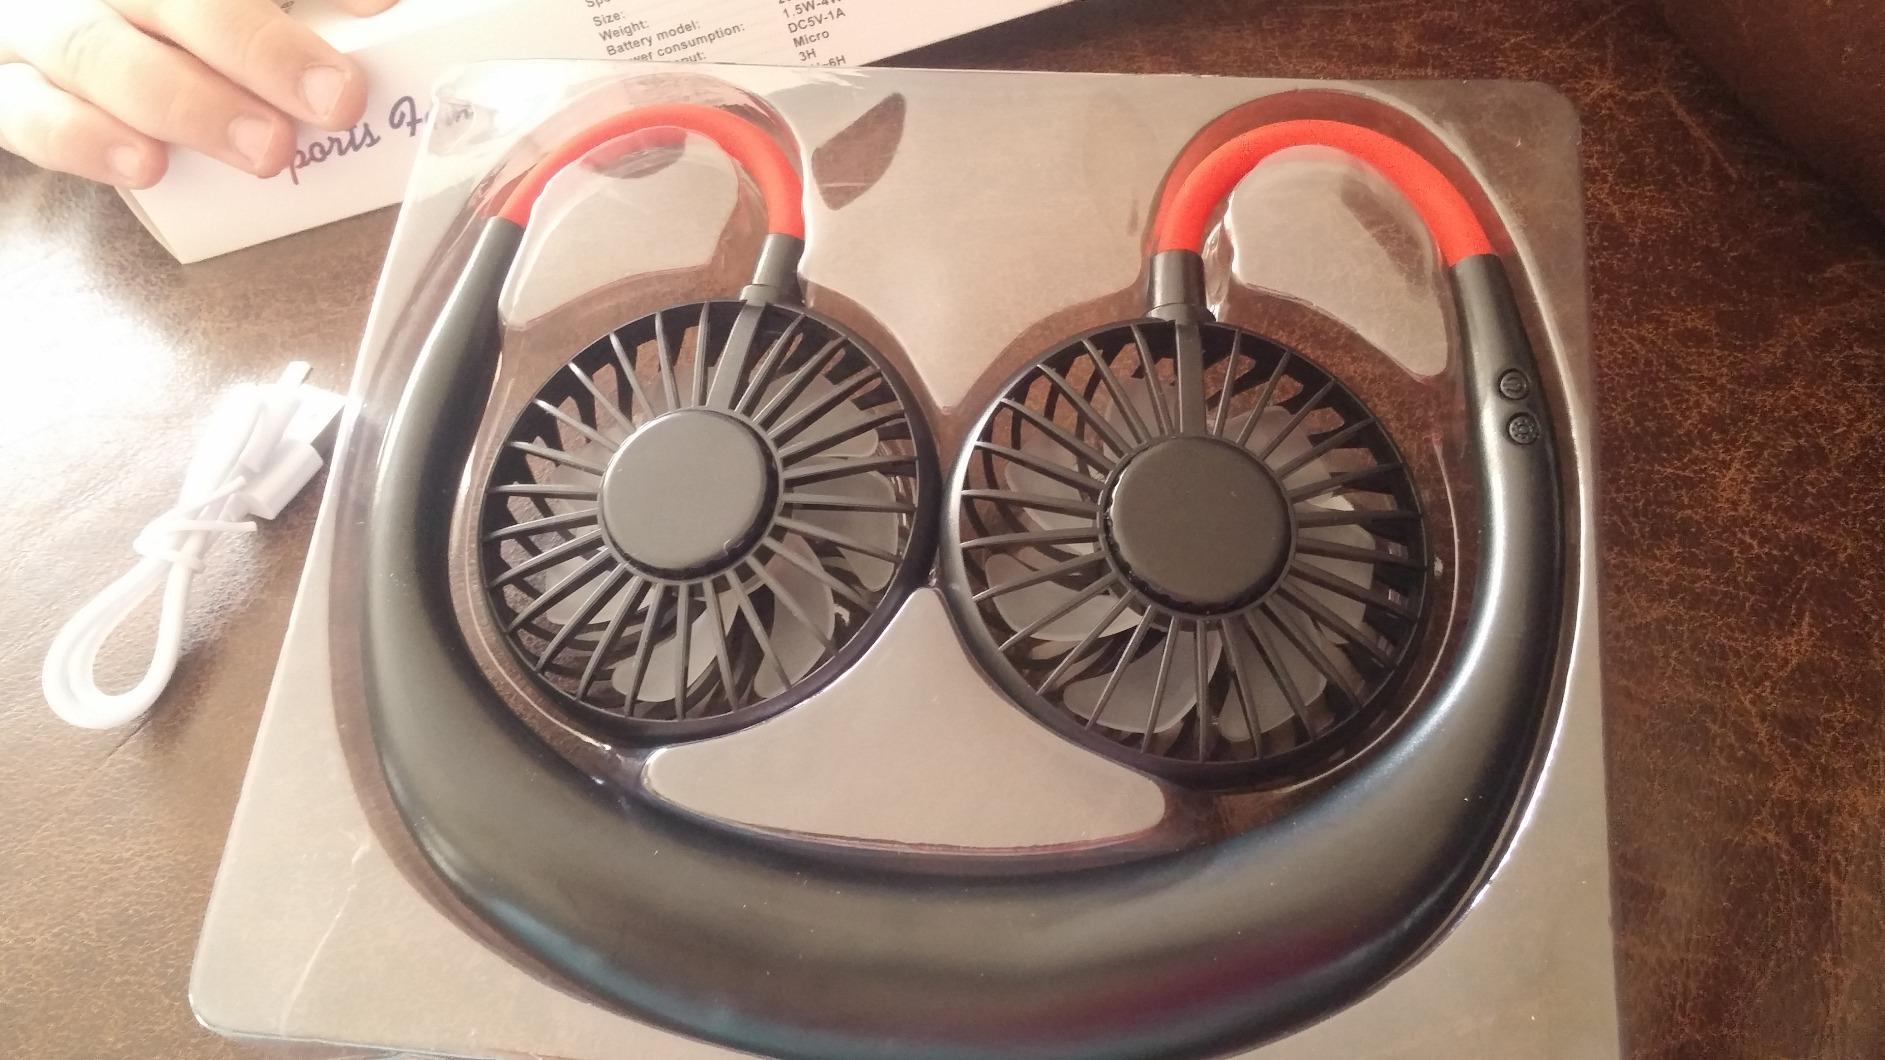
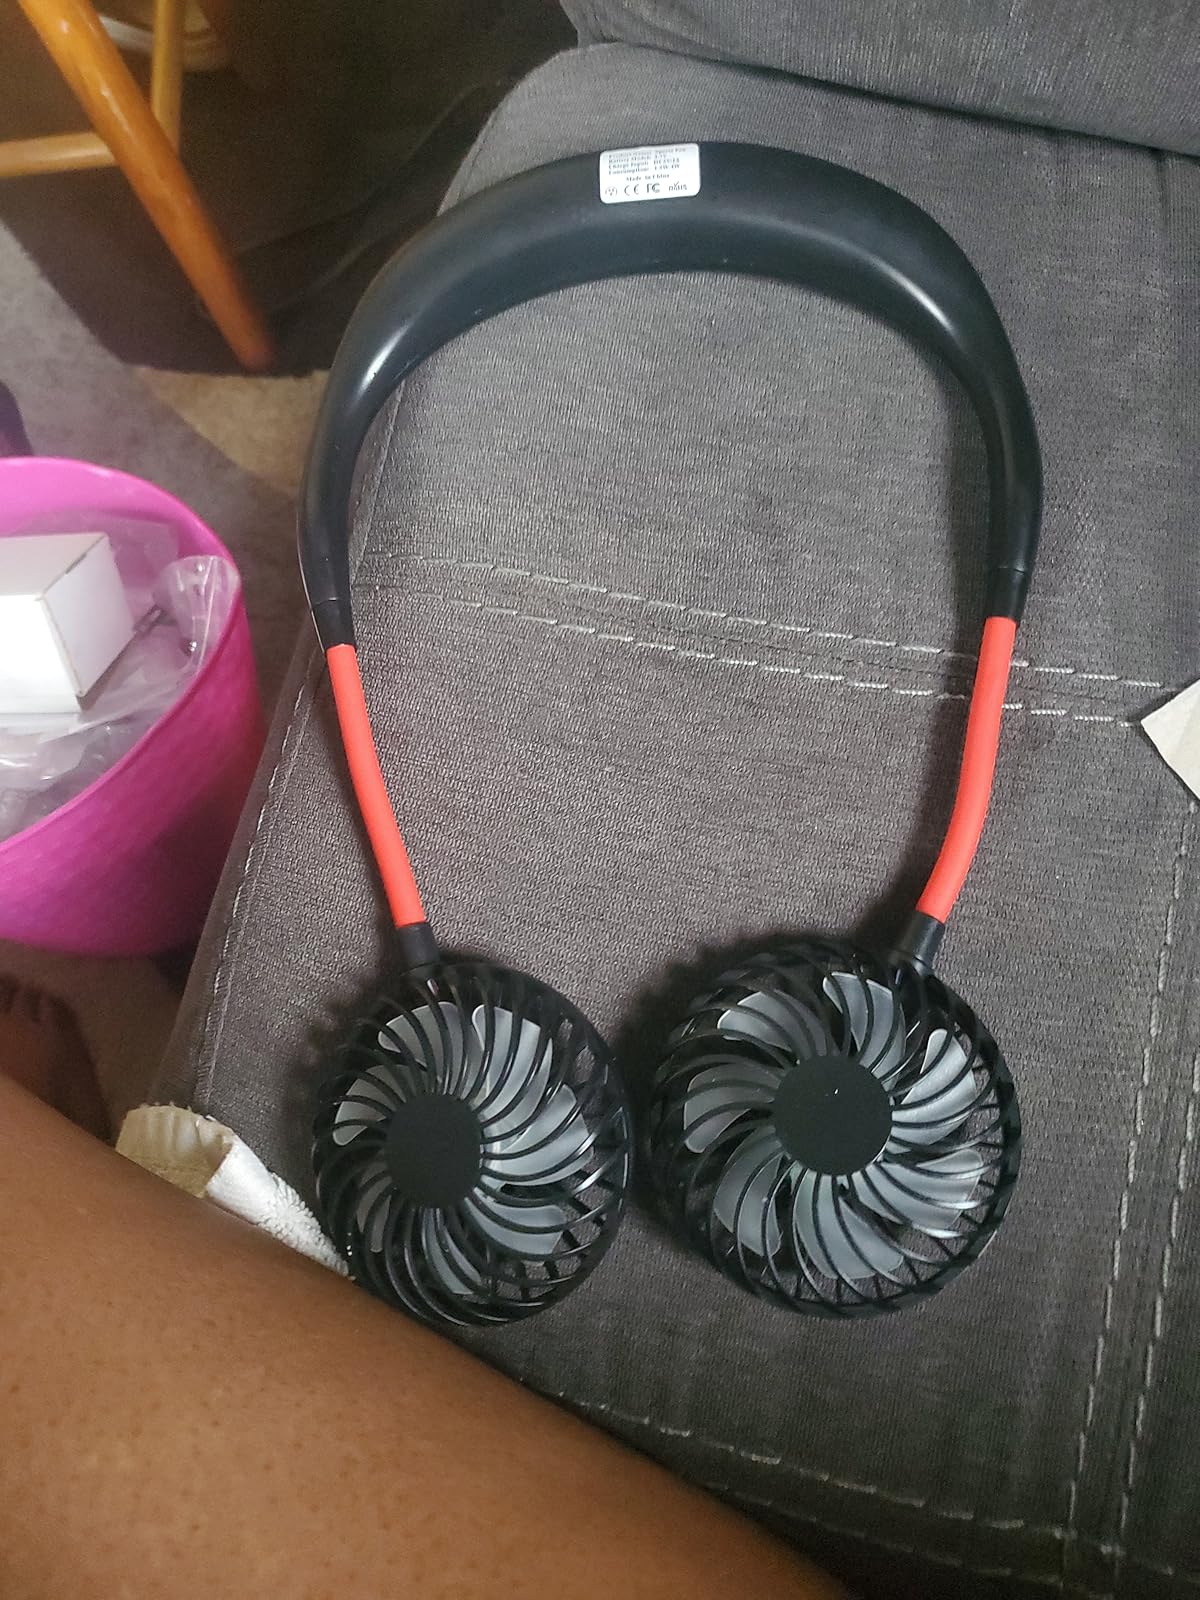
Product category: fan
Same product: yes